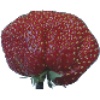
Label: strawberry_wedge